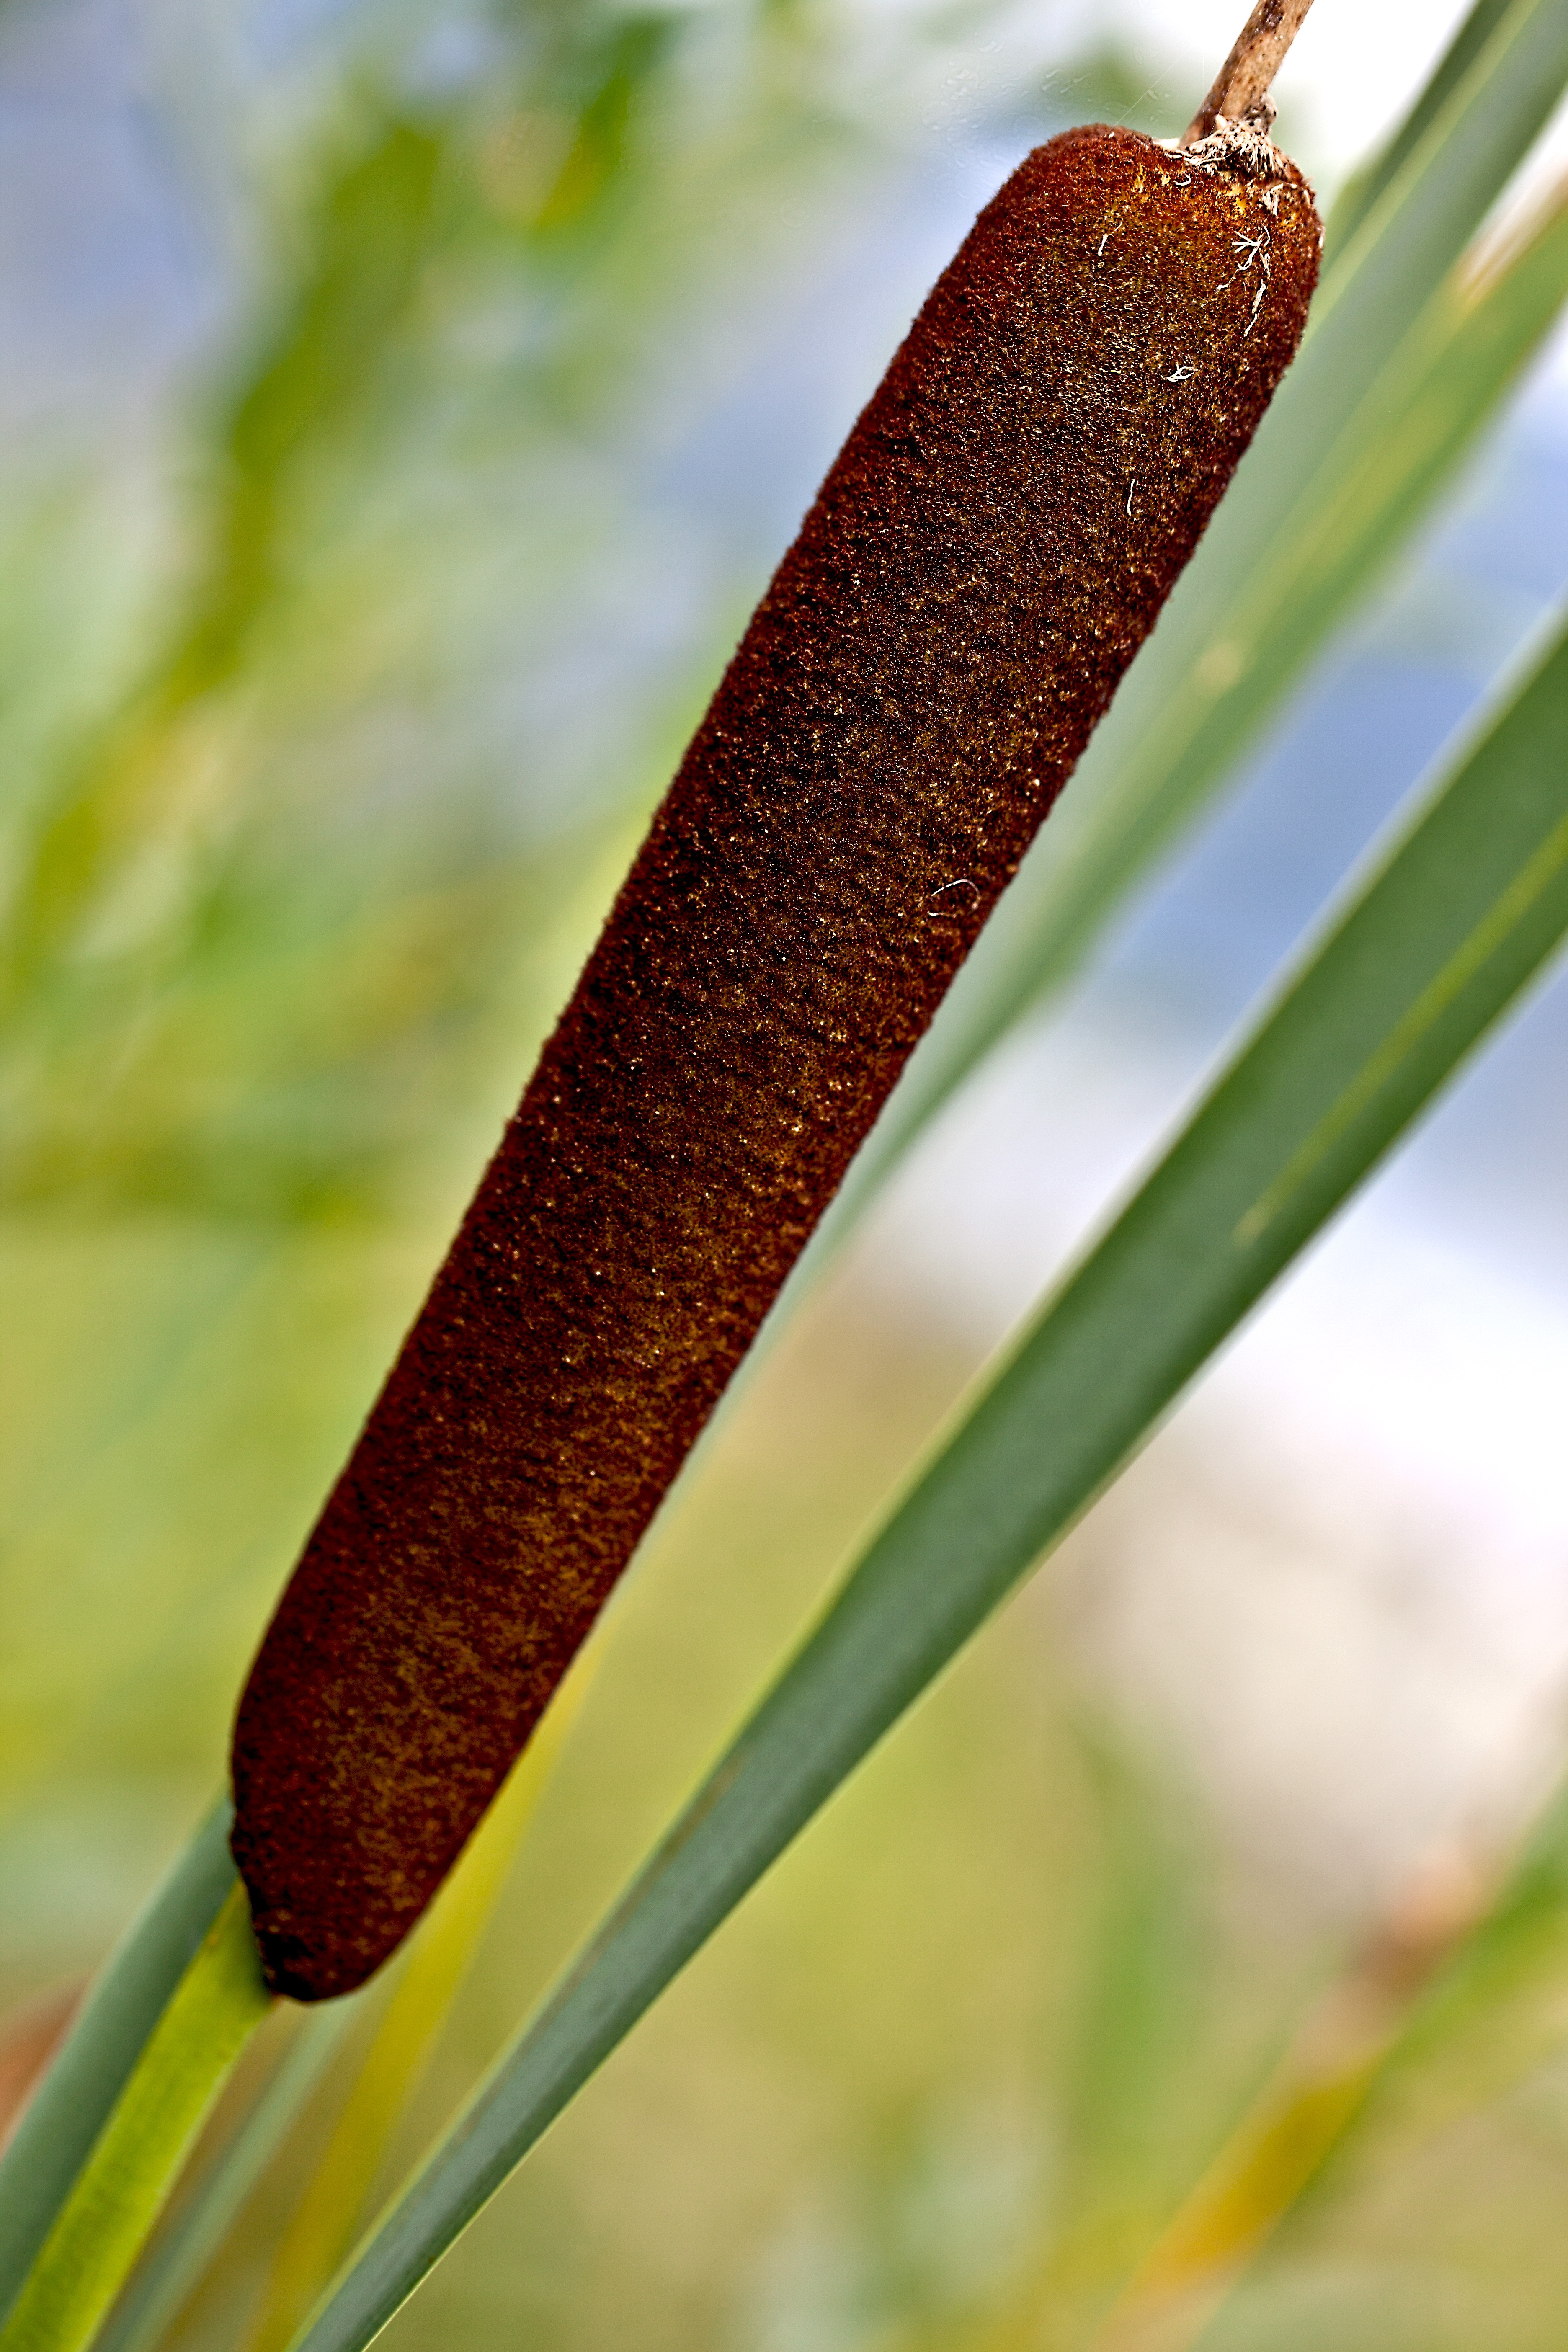
nature, branch, plant, leaf, flower, summer, produce, crop, brown, closeup, flora, close up, vegetation, wetland, flowering, macro photography, flowering plant, maturation, truncheon water, truncheons szerokolistna, wild vegetation, rogo a, leaves oblong, grass family, plant stem, land plant